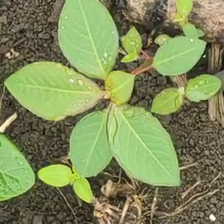
Weed species: Moti_dudhi(Euphorbia_geneculata_L)